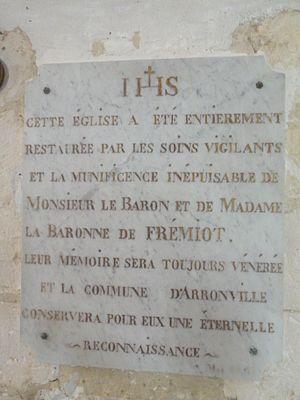
Intérieur de l'église Saint-Pierre-Saint-Paul d'Arronville
L'église Saint-Pierre-Saint-Paul est une église catholique paroissiale située à Arronville, en France. Elle possède une nef basilicale romane, qui remonte à la fin du XIᵉ siècle ou au début du XIIᵉ siècle, et se distingue par la variété de ses chapiteaux, dont la sculpture est d'une facture archaïque, et représente les motifs d'une façon fortement stylisée. Les arcades latérales de la croisée du transept, en même temps base du clocher, et du chœur remontent à la même époque, mais ont été retouchées, notamment dans le chœur. De la période romane, subsistent également les vestiges des baies du premier étage du clocher, côté sud. Dès le premier quart du XIIIᵉ siècle, plutôt qu'à la fin du même siècle ou au début du XIVᵉ siècle, les bas-côtés, les croisillons du transept et les chapelles latérales du chœur sont entièrement reprises, et voûtés d'ogives. Les voûtes d'ogives de la nef sont du même style gothique, bien qu'on les date seulement du début du XVIᵉ siècle.